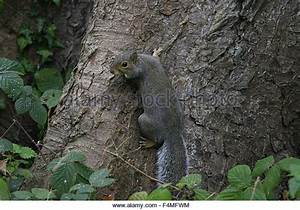
Label: squirrel